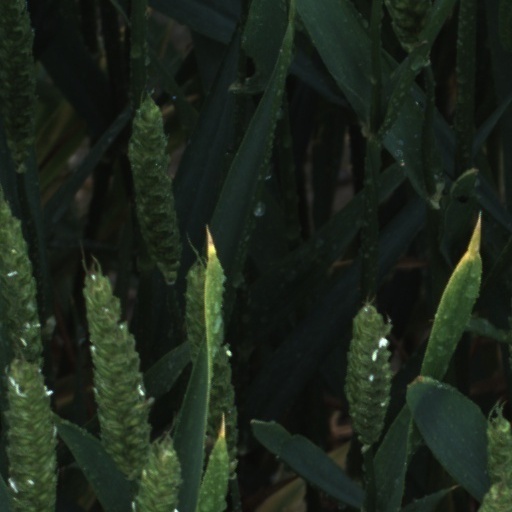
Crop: wheat